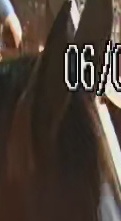
Face region: ears (position_of_ears)
Pain indicator: not_present